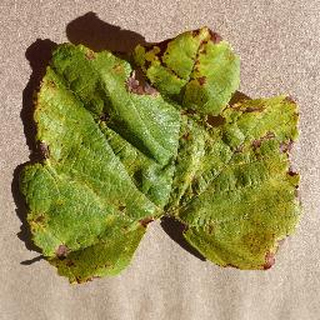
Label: grape_leaf_blight